Jean Baptiste Charbonneau

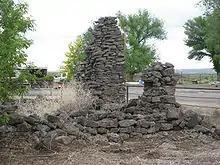
Inskip ruins

It is not clear exactly why Charbonneau left Auburn, but the recessionary local economy was certainly a motivation. Before leaving he visited the "Placer Herald" newspaper and visited with an editor, who wrote later in his obituary, "...he was about [his purpose was] returning to familiar scenes". Some of those "familiar scenes" may have been where he had lived and worked as a mountain man east of the Great Basin. His destination also may have been the Owyhee Mountains, where rich placer deposits were discovered in May 1863. Or perhaps he sought to reach Alder Gulch near Virginia City, Montana, because it had produced $31 million in gold by late 1865. Other possible destinations were the Bannock, Montana gold strikes or—as noted above—the mines at Silver City (formerly Ruby City), Delamar or Boonville.